List of Degrassi Junior High episodes

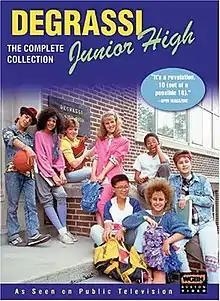

"Degrassi Junior High" was the second series in the "Degrassi" franchise, and ran on CBC on from 18 January 1987 to 27 February 1989. The series centers around an ethnically and economically diverse group of adolescents attending the fictional Degrassi Junior High School in east end Toronto, as they deal with various issues including teenage pregnancy, abuse, and sexuality. The eleventh episode of the first season, "It's Late", won an International Emmy Award.